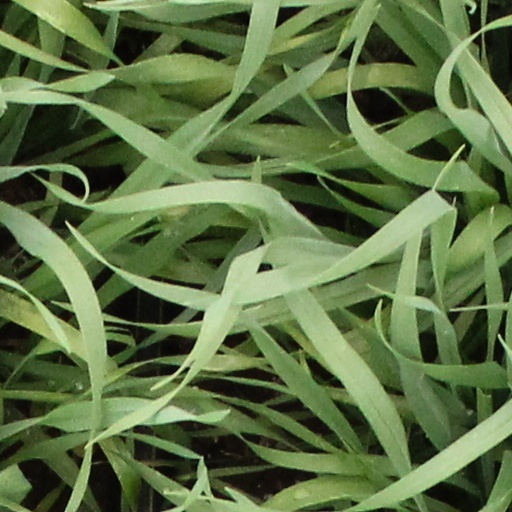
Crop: wheat